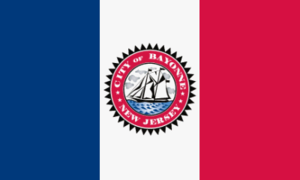
Bayonne est une ville américaine de l'État du New Jersey, située dans le comté de Hudson au sud de la péninsule de Bergen Neck. Bayonne est située juste à l'ouest de la ville de New York. Sa population s’élevait à 63 024 habitants lors du recensement de 2010, estimée à 66 238 habitants en 2016.
Le drapeau de la France, drapeau tricolore bleu, blanc, rouge, également appelé « drapeau ou pavillon tricolore », est l’emblème et le drapeau national de la République française. Il est le drapeau de la France sans interruption depuis 1830. Il est mentionné dans l’article 2 de la Constitution française de 1958. Ce drapeau aux proportions « 2:3 » est composé de trois bandes verticales bleue, blanche et rouge de largeurs et de longueurs égales.